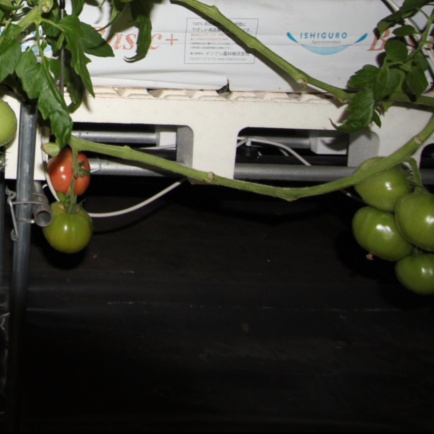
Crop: tomato